Barry Crimmins

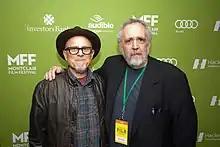
Crimmins with Bobcat Goldthwait in May 2015

Crimmins was featured on the podcast "WTF with Marc Maron" in 2013, discussing his personal life and career as a political activist and his role in the Boston comedy scene. In 2016, between performances in London, he appeared on Stuart Goldsmith's podcast "The Comedian's Comedian".